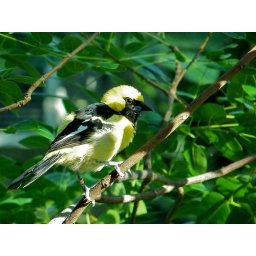
I think that the sign called this a Gold-Breasted Grosbeak, but the black under the chin doesn't seem to fit the description.